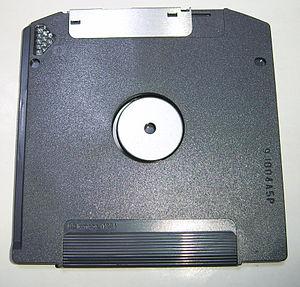
Les disques ZIP étaient des mémoires sur disquettes amovibles qui ont été mises sur le marché par Iomega en 1994. À l'origine, ils existaient en format de 100 Mo puis plus tard en 250 Mo ou encore 750 Mo. La société Epson a sorti une version 100 Mo du lecteur ZIP totalement blanc et seulement en version parallèle en 1996.